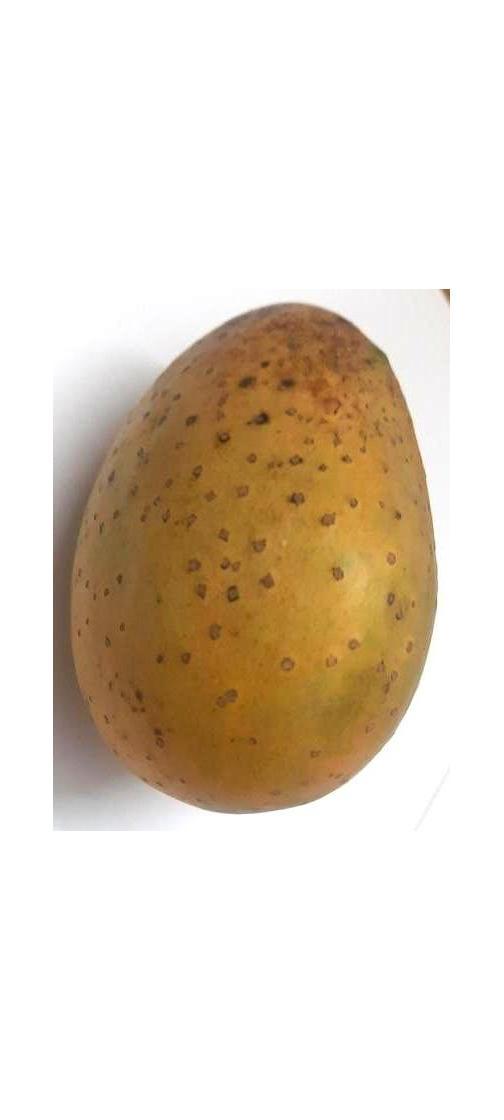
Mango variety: Gourmoti